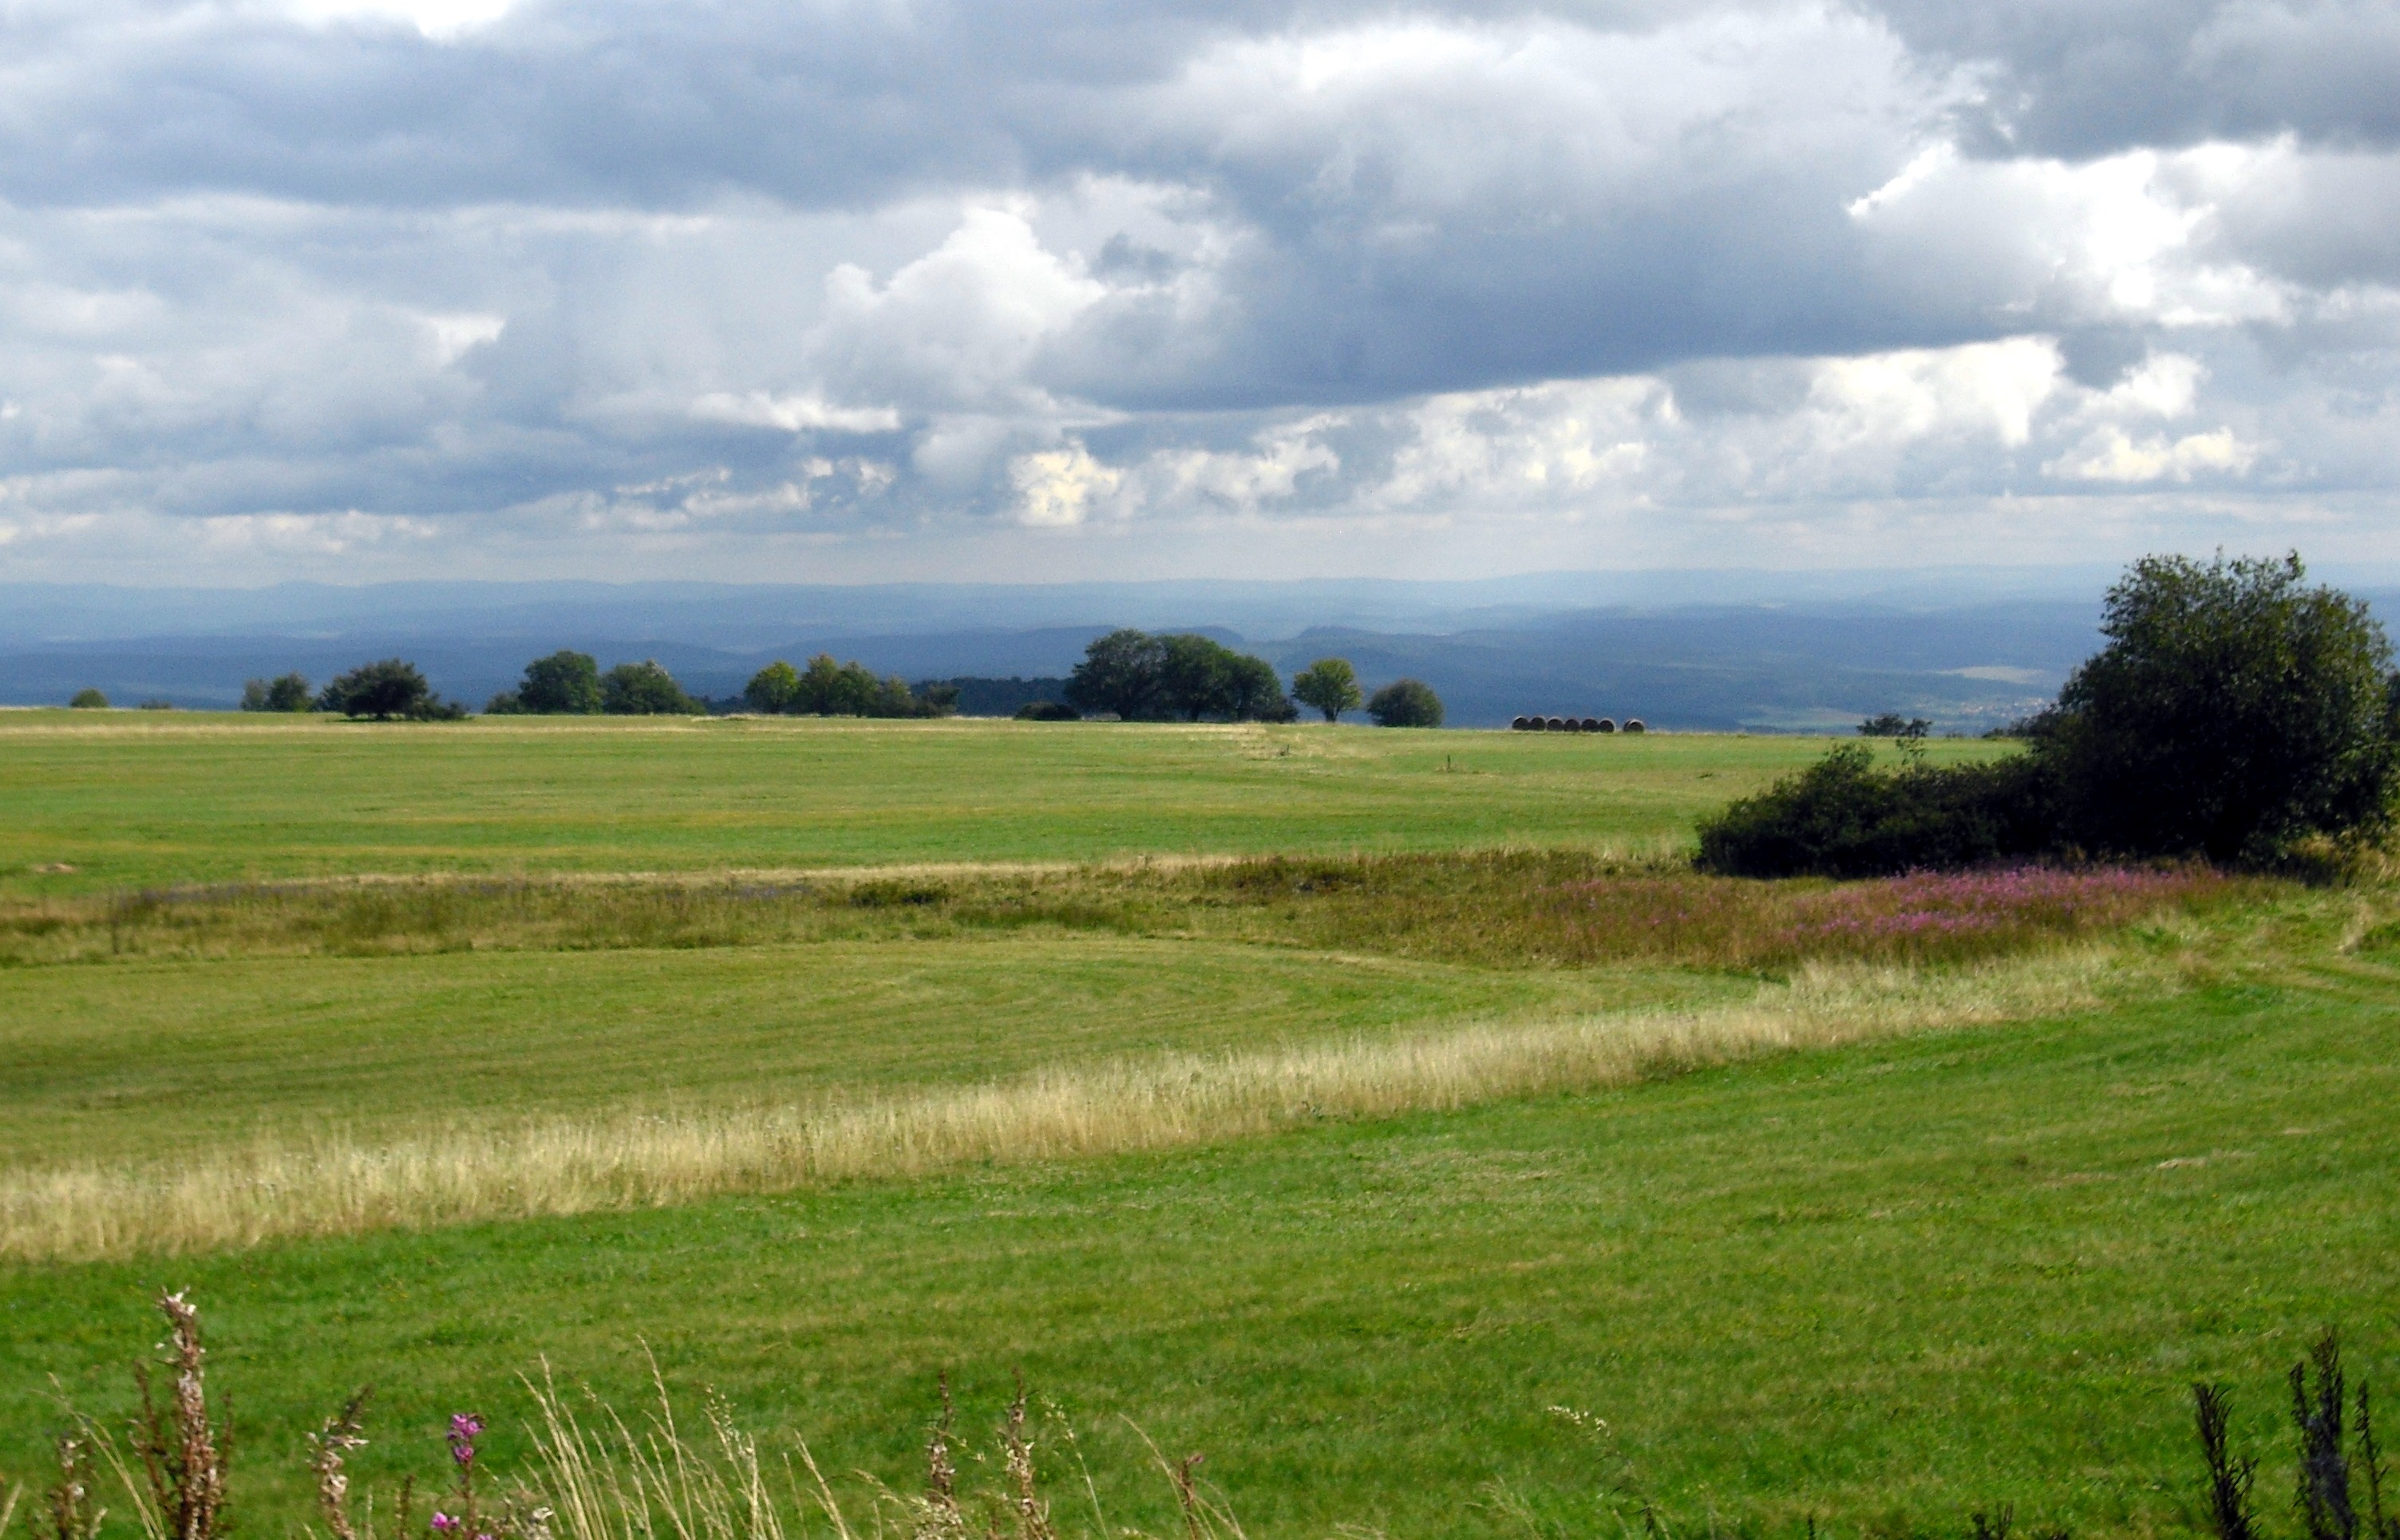
landscape, nature, grass, horizon, marsh, cloud, sky, hiking, field, farm, lawn, meadow, prairie, hill, pasture, soil, agriculture, savanna, plain, grassland, wetland, plateau, habitat, ecosystem, steppe, rural area, paddy field, reported, rh n, hochrhoen, natural environment, geographical feature, grass family, land lot, clouds cloudy